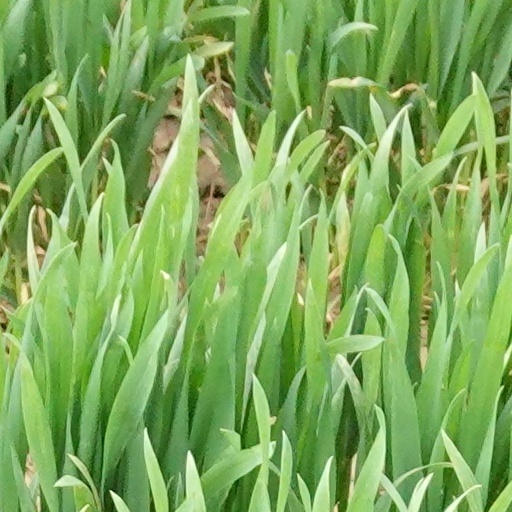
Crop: wheat